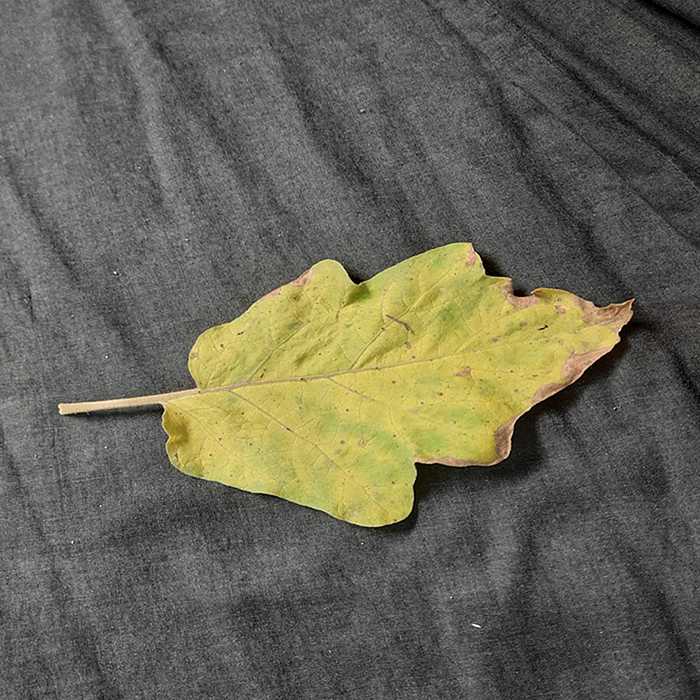
Plant: Eggplant
Label: Eggplant verticillium wilt